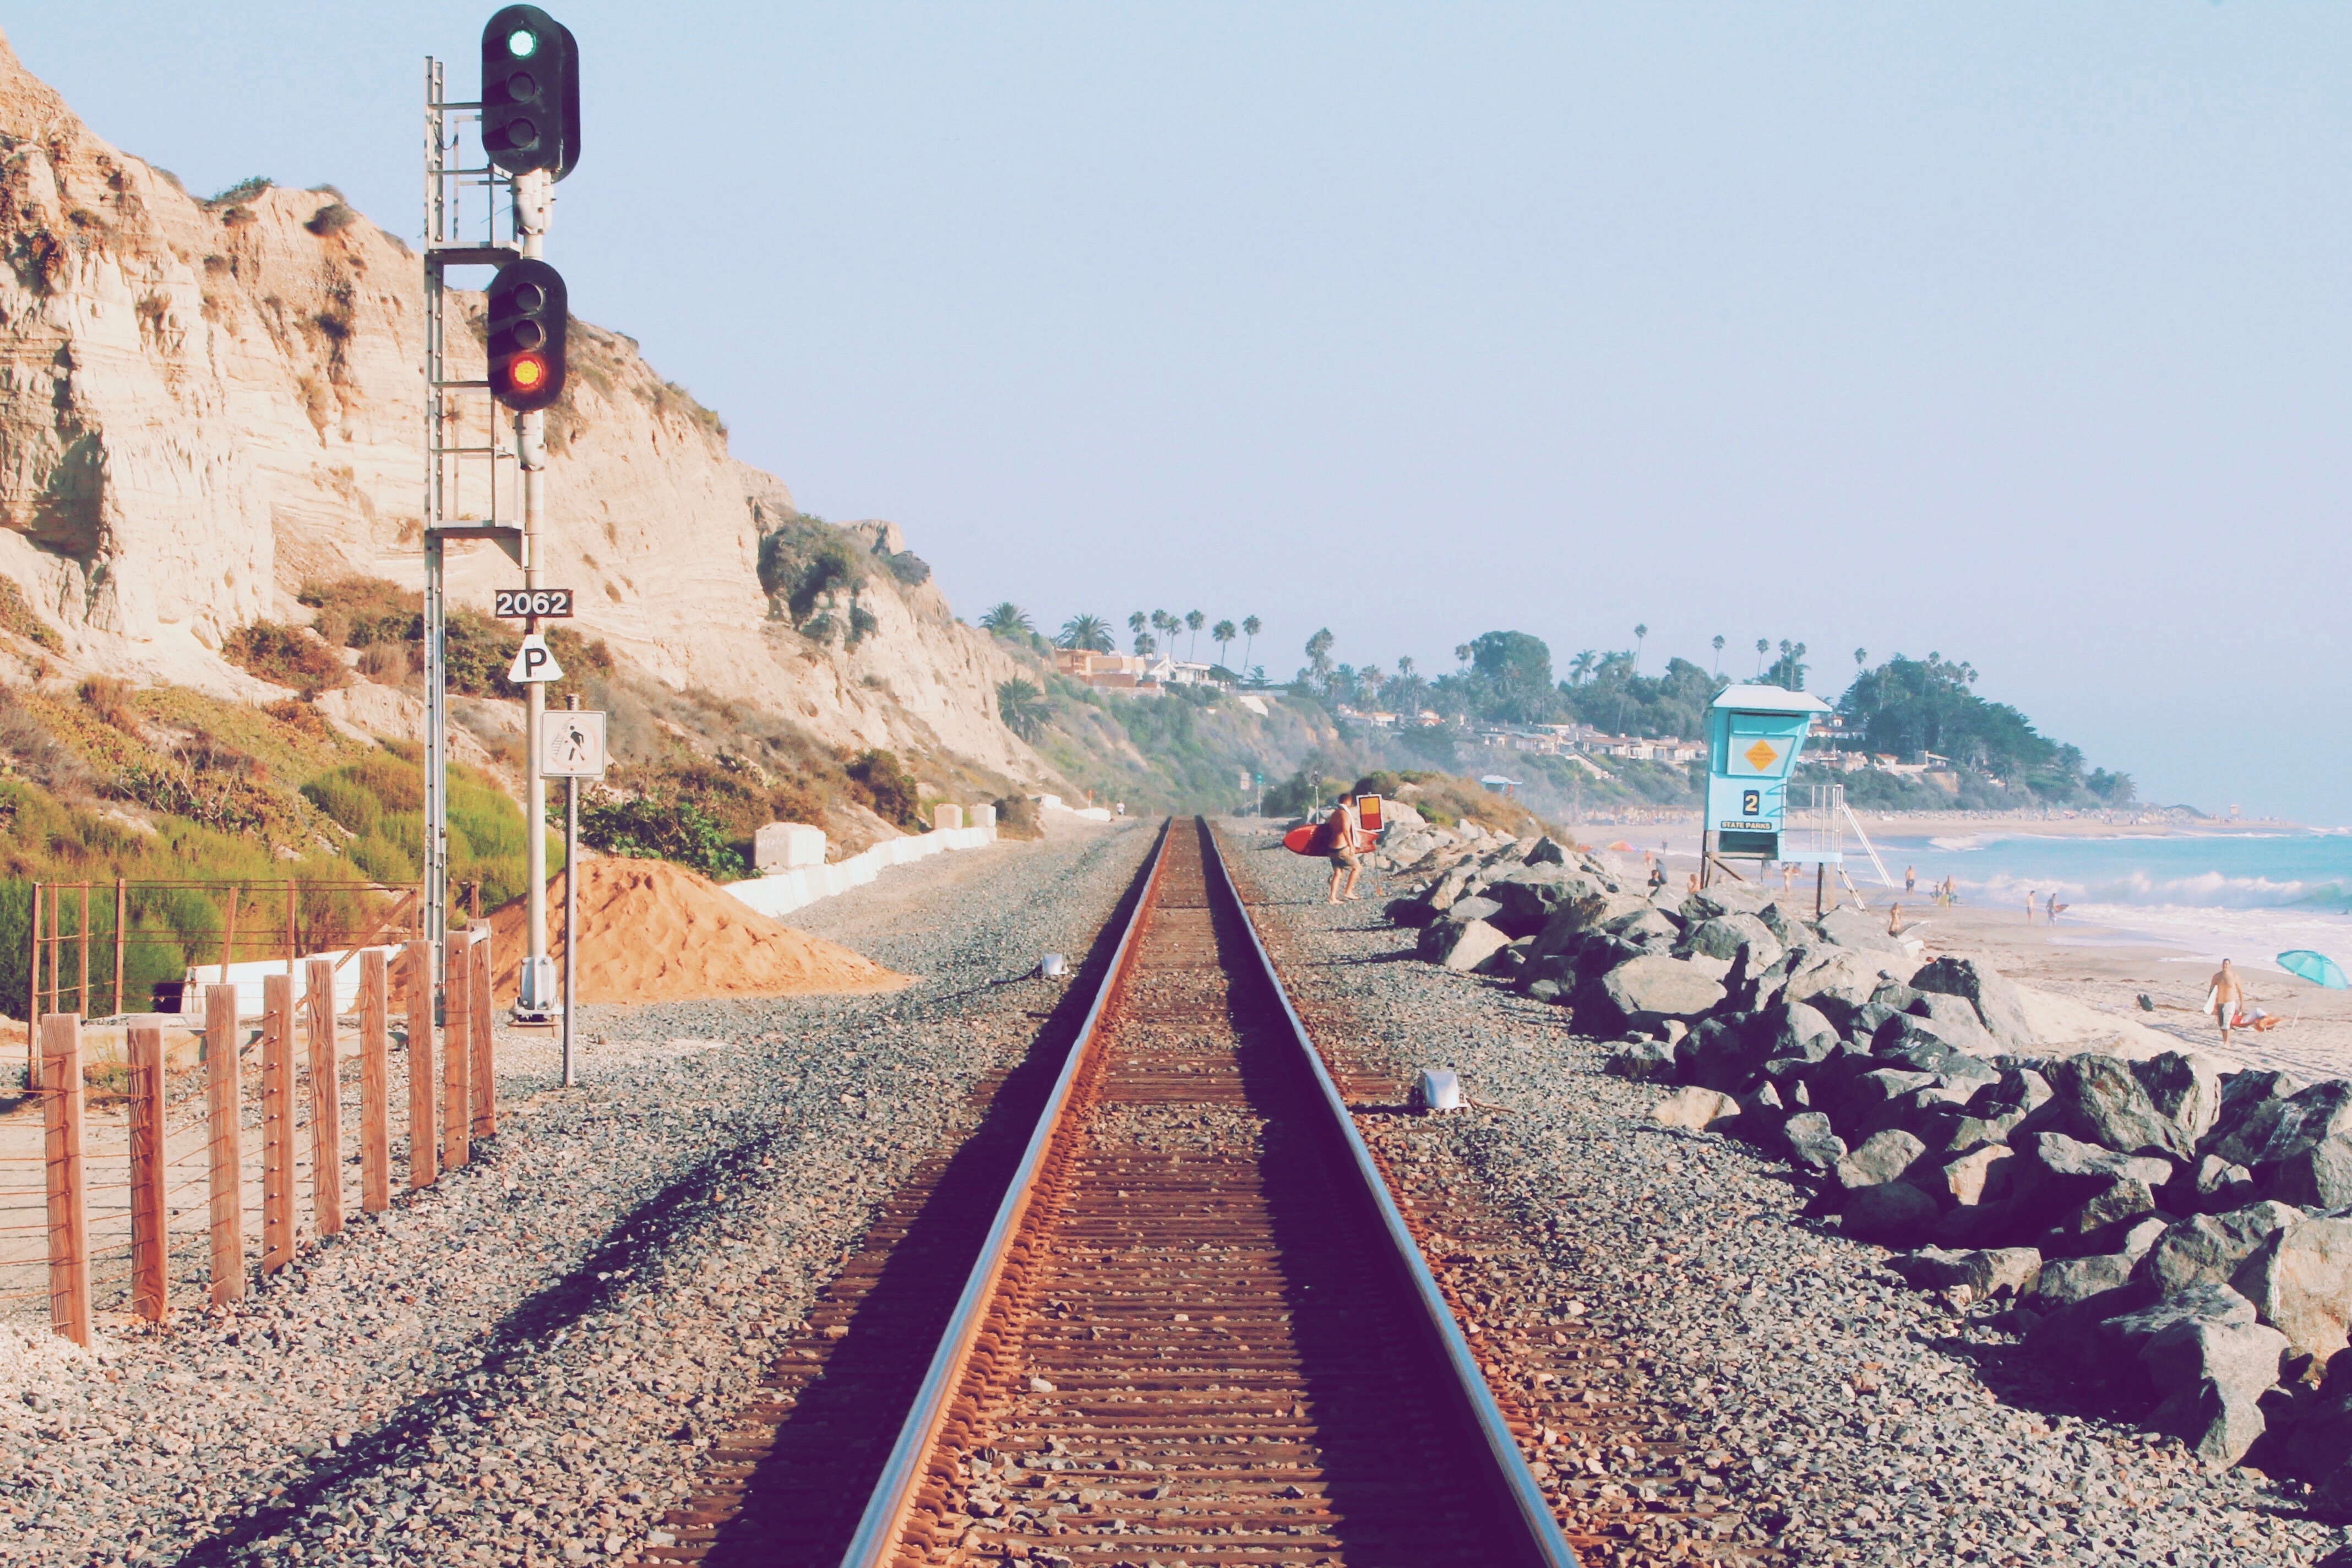
beach, sea, coast, boardwalk, track, railway, railroad, train track, crossing, walkway, transport, tourism